Sky position (RA, Dec in degrees): 162.236, 4.888
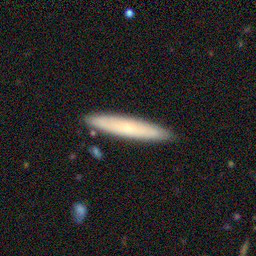
Galaxy morphology: Cigar Shaped Smooth Galaxies